Cult of personality

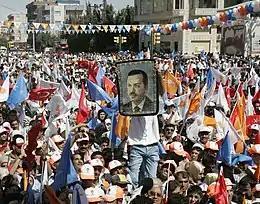
A wall rug of Erdoğan at a rally of his party

Starting in the 1920s, during the early years of the Nazi Party, Nazi propaganda began to depict the Nazi leader Adolf Hitler as a demagogue figure who was the almighty defender and savior of Germany. After the end of World War I (1918) and the Treaty of Versailles (1919), the German people experienced turmoil under the Weimar Republic, and, according to Nazi propaganda, only Hitler could save them and restore Germany's greatness, which in turn gave rise to the "Führer-cult". During the five election campaigns in 1932, the Nazi newspaper "Völkischer Beobachter" portrayed Hitler as a man who had a mass movement united behind him, a man with one mission to solely save Germany as the 'Leader of the coming Germany'. The Night of the Long Knives in 1934 – after which Hitler referred to himself as being single-handedly "responsible for the fate of the German people" – also helped to reinforce the myth that Hitler was the sole protector of the "Volksgemeinschaft", the ethnic community of the German people.